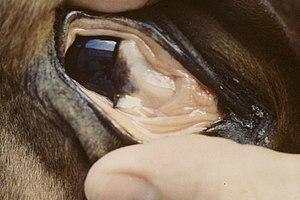
Conjonctive d'un cheval atteint d’anémie infectieuse (cliché
L'anémie infectieuse des équidés est une maladie infectieuse et contagieuse des équidés, due à un virus de la famille des Retroviridae. L'infection demeure souvent latente, mais peut s'exprimer cliniquement chez certains sujets. La maladie se traduit par une évolution le plus souvent chronique, semée d'épisodes aigus au cours desquels on constate de la fièvre, de l'abattement, de l'anémie, des œdèmes et de l'amaigrissement. Elle constitue une maladie virale majeure pour les Equidés, en raison de la pérennité de l'infection chez les sujets atteints et des pertes économiques qu'elle peut occasionner sur des sujets et des effectifs de grande valeur.